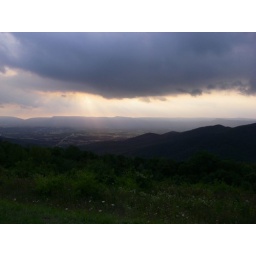
9-6 Rays of sunlight through clouds over mountains